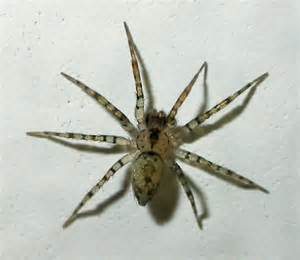
Label: spider